Baoding

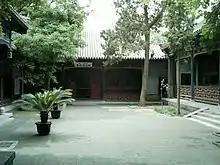
A courtyard in the mansion of the governor of Zhili

Baoding contains a number of notable historic sites. In the city proper, there can be found a historic provincial governor's mansion and an ancient lotus garden. In the hills to the northwest of the city, near the suburb of Mancheng, there are the Mancheng Han Tombs, where Prince Liu Sheng and his wife Dou Wan were buried.